Robbery in Arabakonak

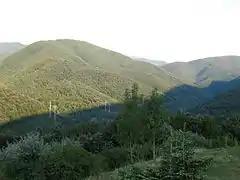
The place of the robbery ambush —

The Arabakonak robbery took place on an Ottoman postal ox-cart with security guards, transporting the tax revenues from the "Orhanie region" /the region of Botevgrad/ and the "Teteven region" and was carried out on 22 September 1872 in the Arabakonak Pass, Ottoman Bulgaria.